William Lowther, 2nd Earl of Lonsdale

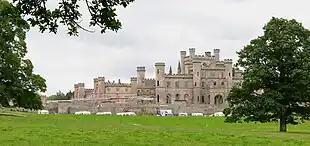
Lowther Castle, seat of the Earls of Lonsdale

Lonsdale was returned to parliament for Cockermouth in 1808, a seat he held until 1813, and later represented Westmorland between 1813 and 1831 and 1832 and 1841, Dunwich in 1832 and West Cumberland between 1832 and 1833. He was sworn of the Privy Council in 1818 and served under the Duke of Wellington as First Commissioner of Woods and Forests between 1828 and 1830 and under Sir Robert Peel as Treasurer of the Navy and Vice-President of the Board of Trade between 1834 and 1835.